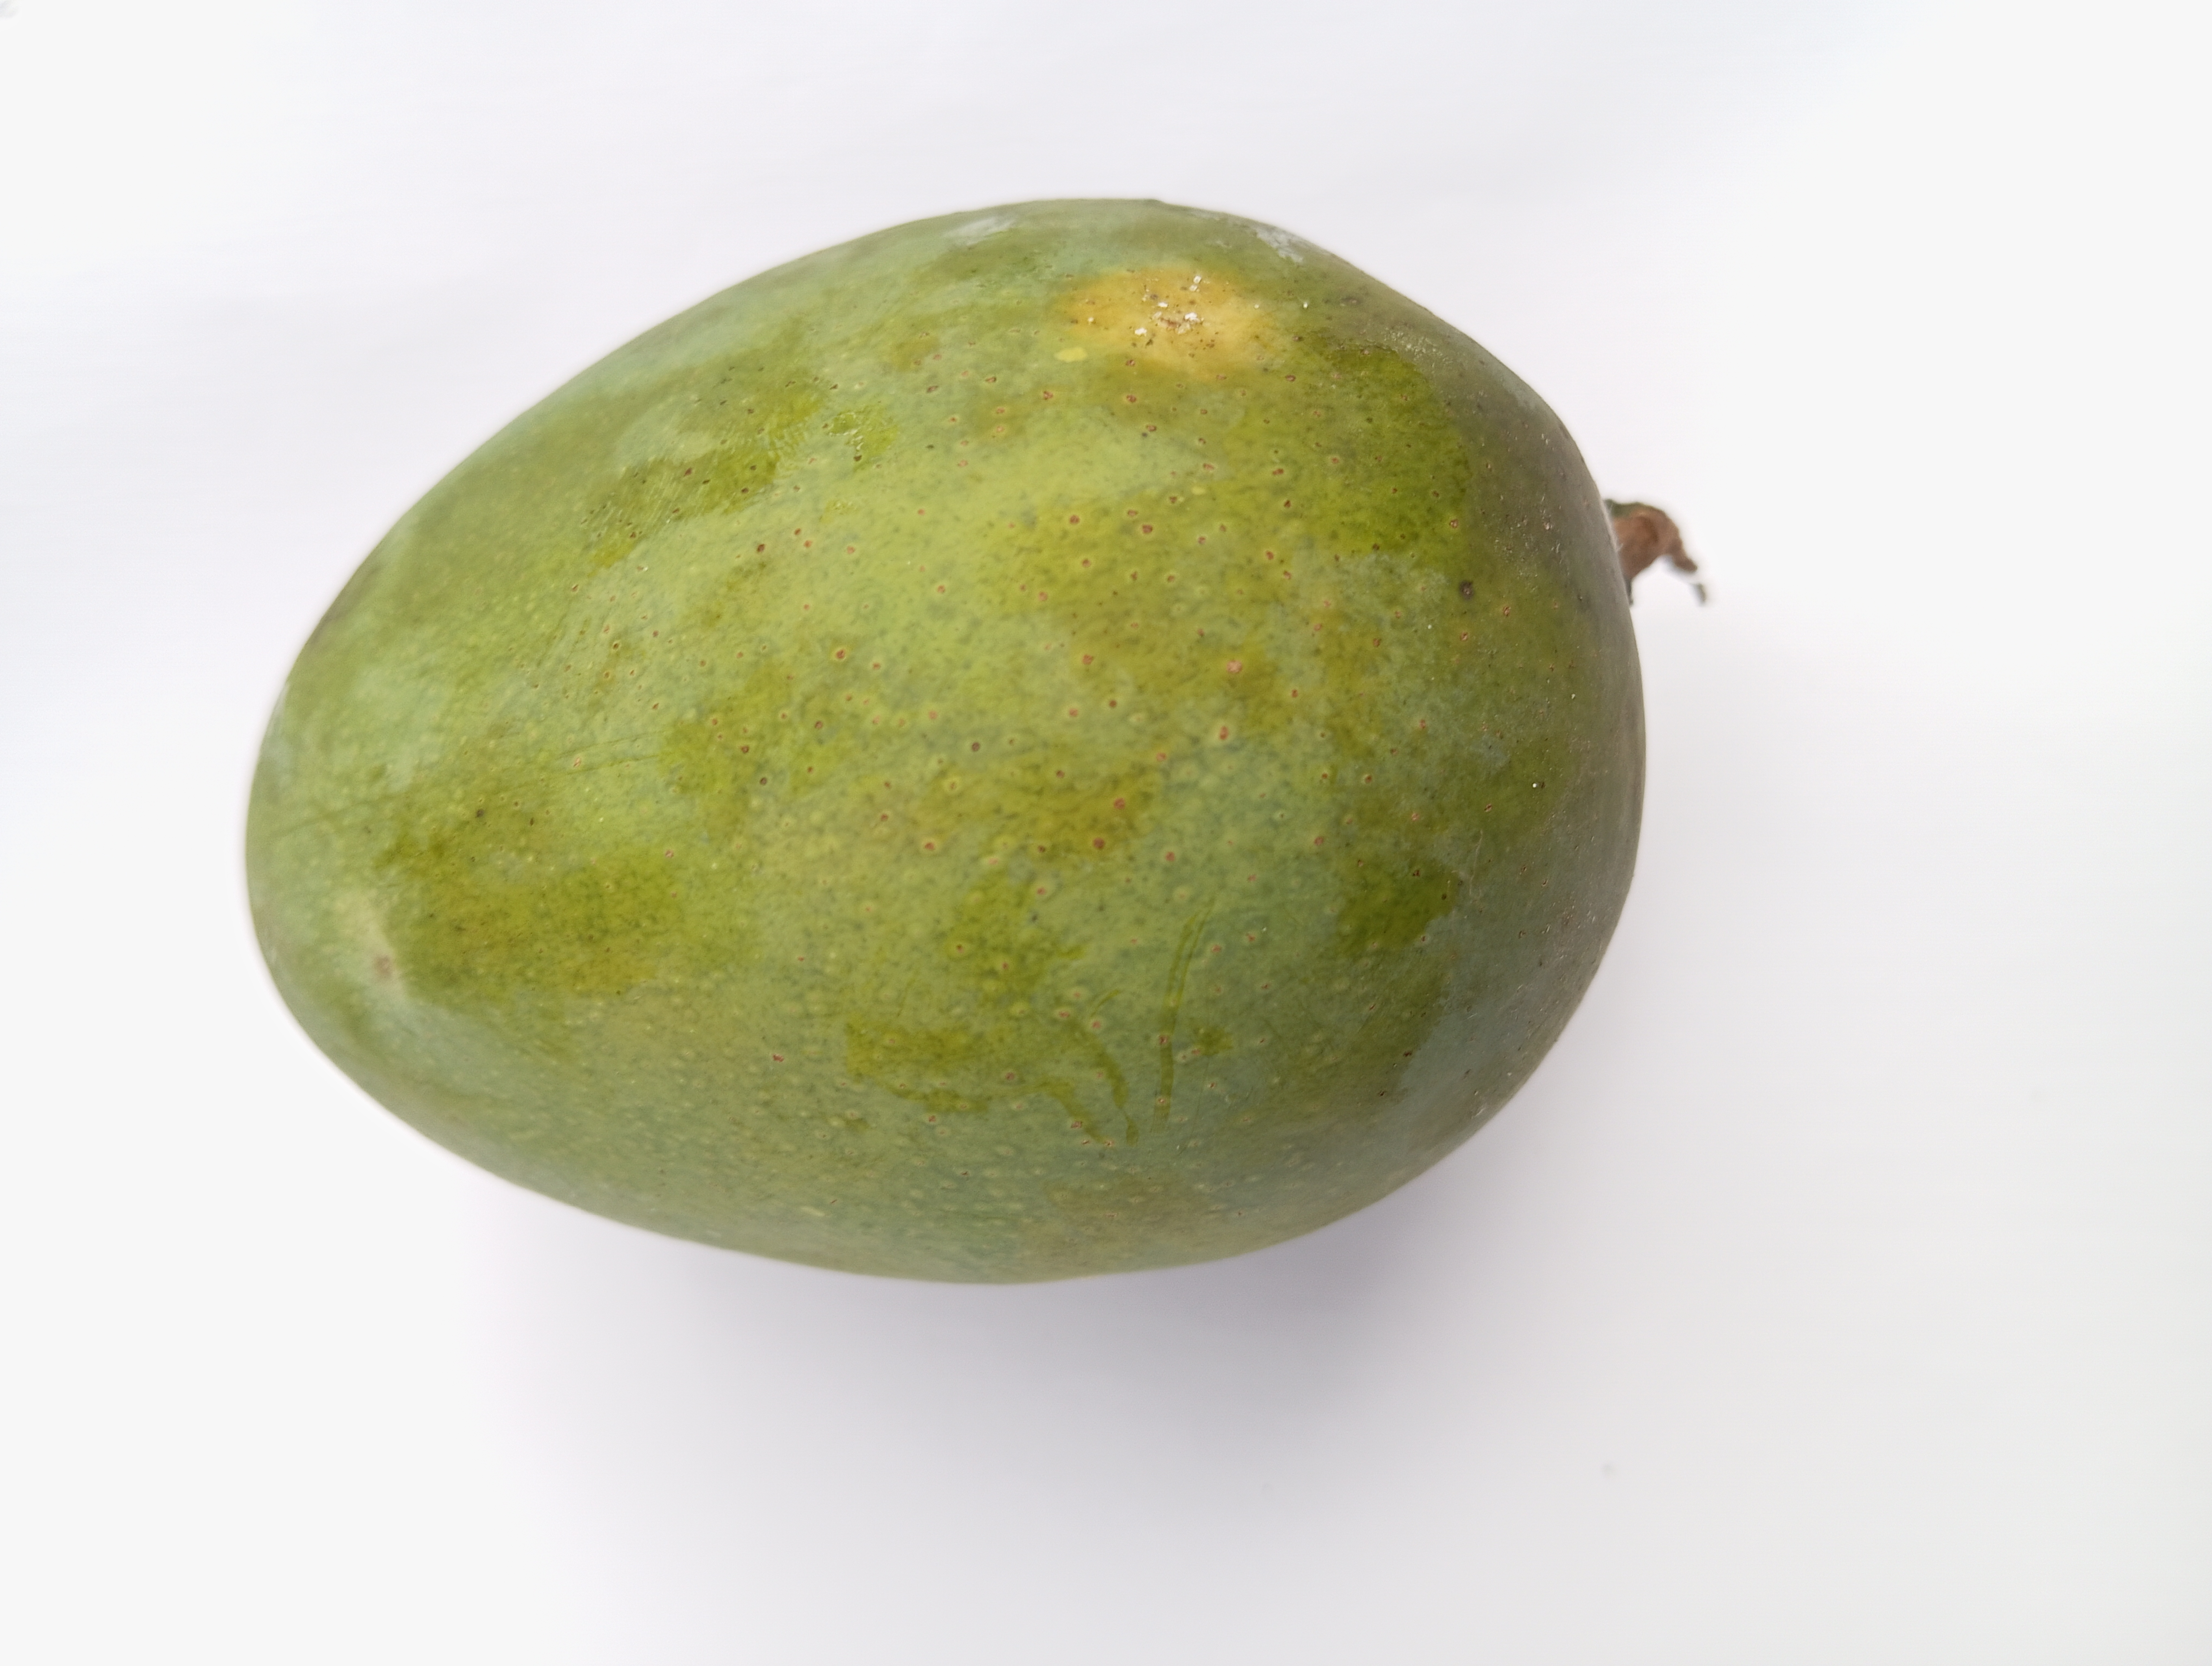
Mango variety: Himsagar